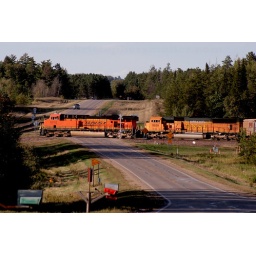
A coal train rolls over the highway 45 grade in Hubbard County, just west of Cass Lake.